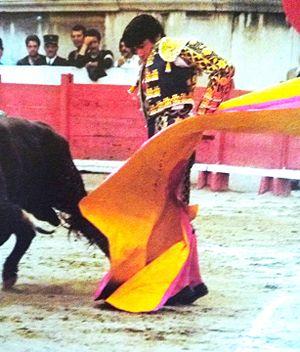
Dans le monde de la tauromachie, la rebolera - ou revolera - est une passe de cape qui s'effectue d'une seule main pour terminer une série de lances.